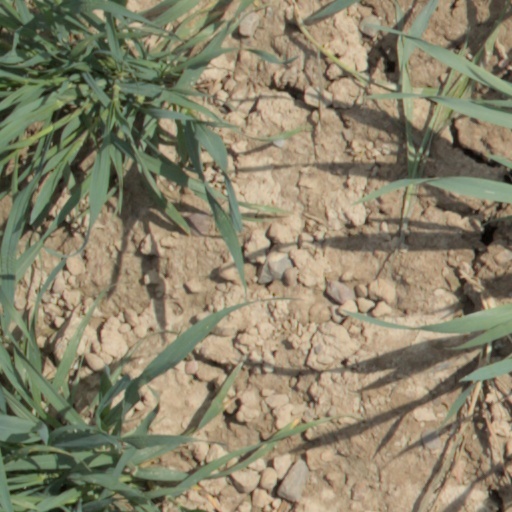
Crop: wheat